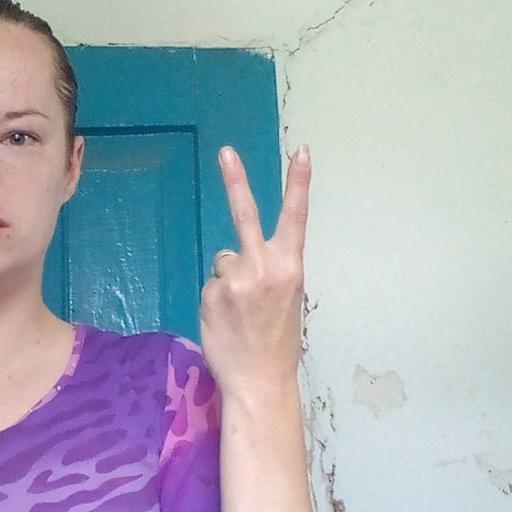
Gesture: peace_inverted